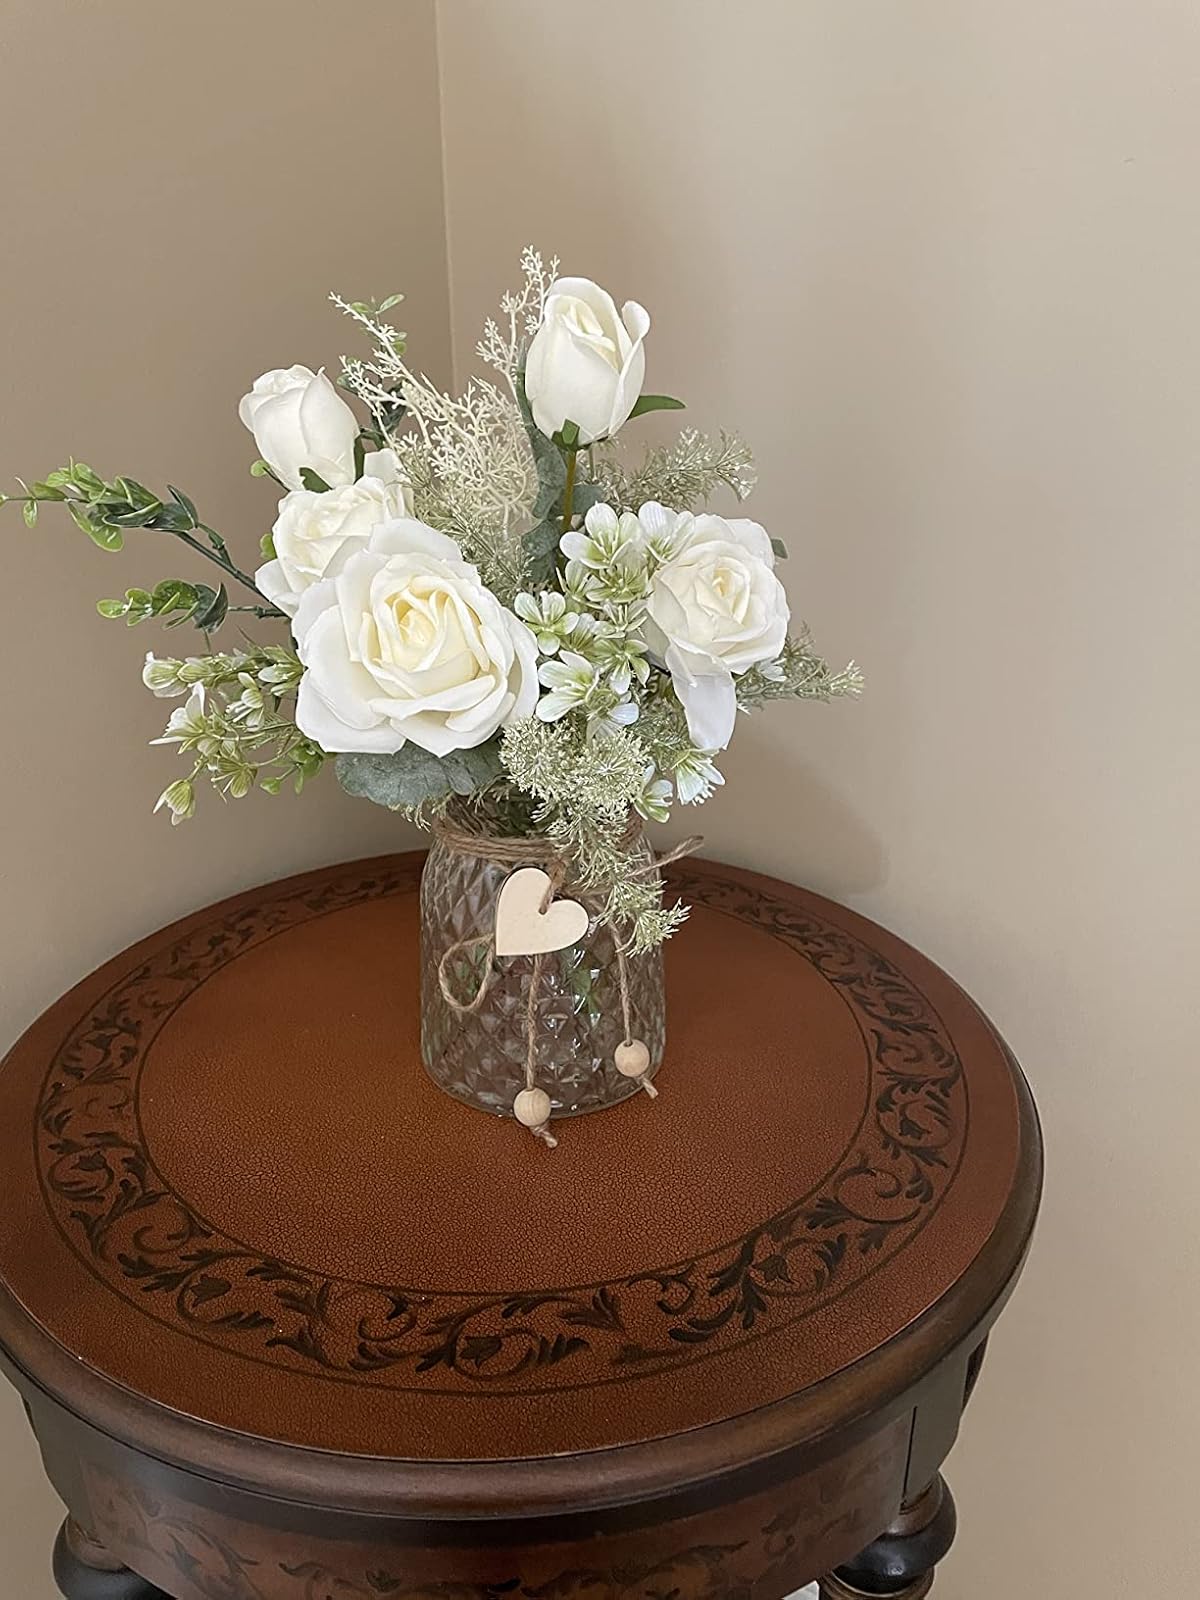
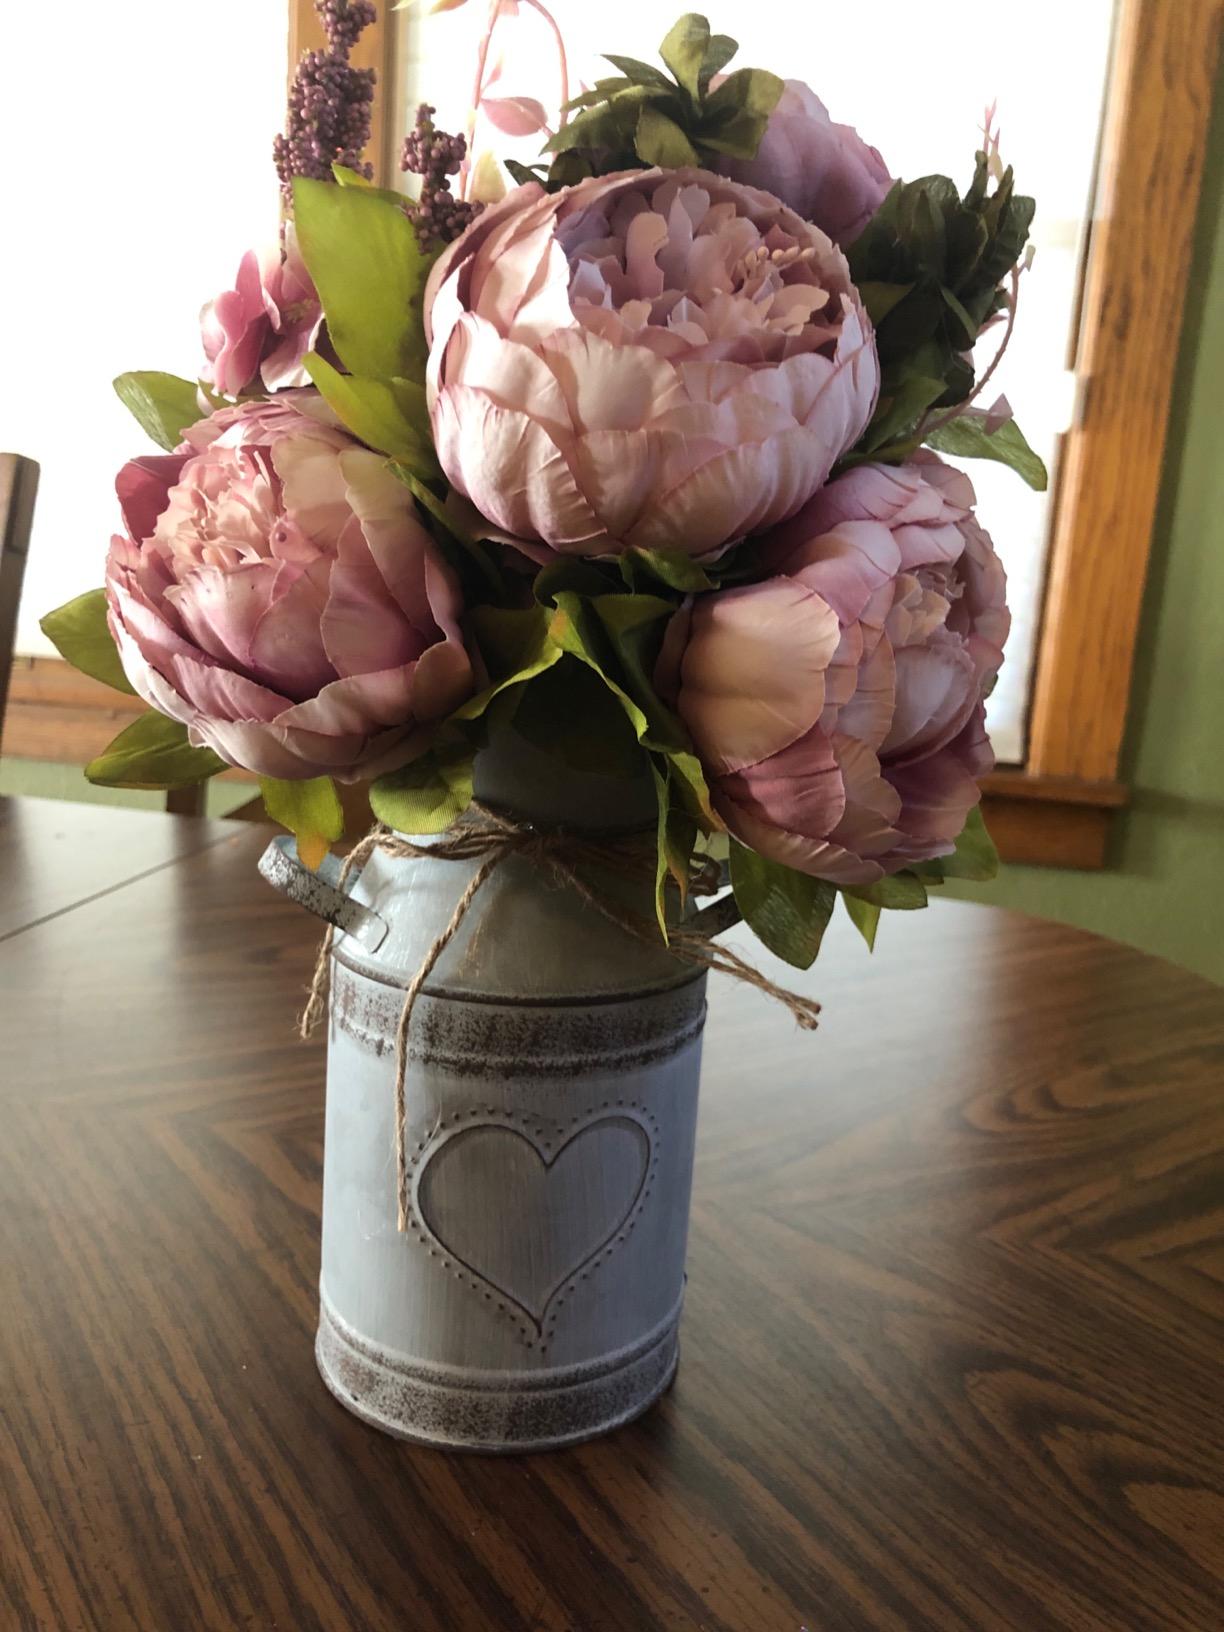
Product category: vase
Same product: no